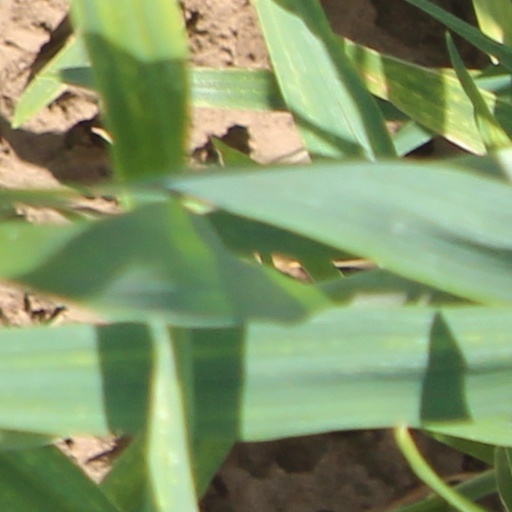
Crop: wheat